Timeline of the Bill Clinton presidency (1999)

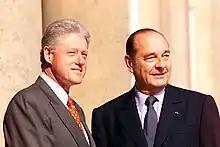
President Bill Clinton and French President Jacques Chirac at the Élysée Palace, Paris, France, June 17, 1999.

April 20 – President Clinton addressed the nation about the Columbine High School massacre.